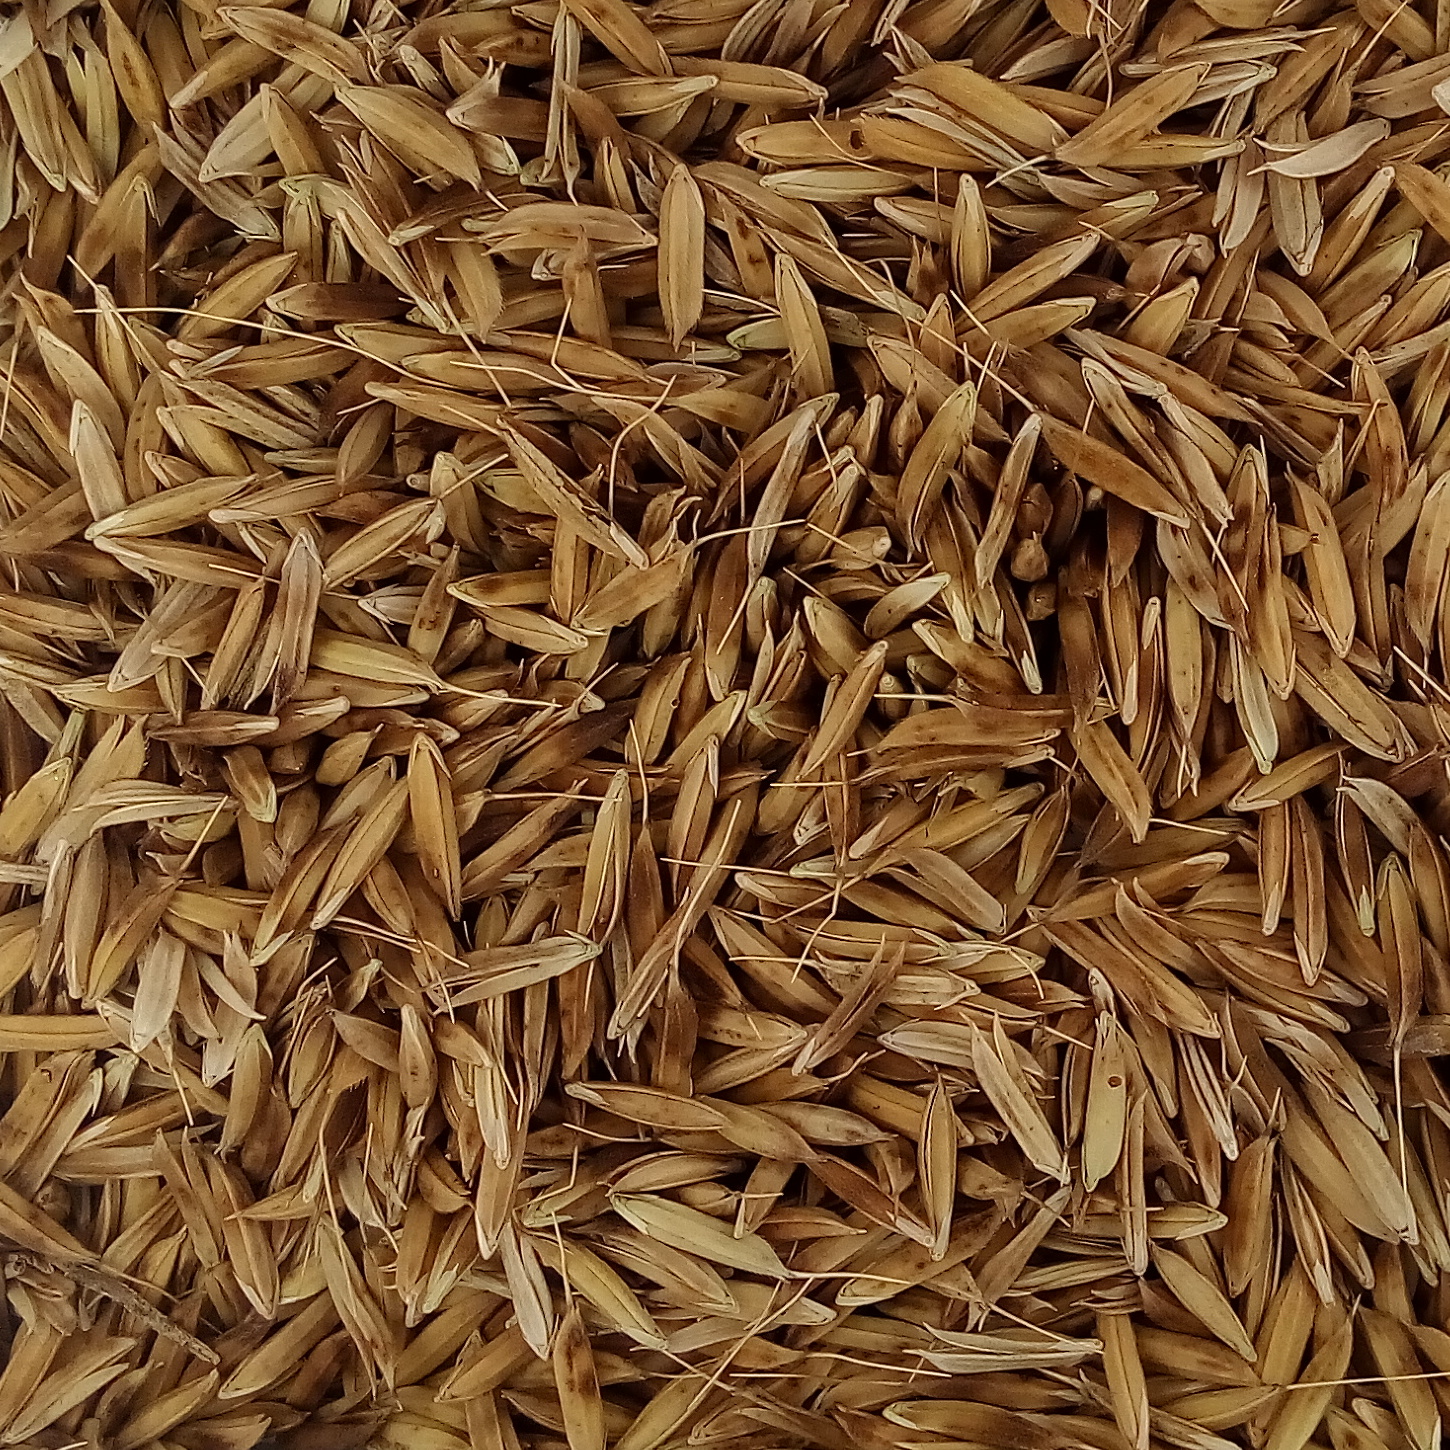
Rice seed variety: DHBT_3